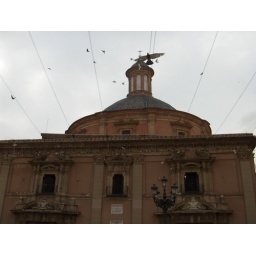
Birds flying over an old building in the downtown area of Seville, Spain.